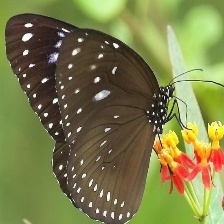
Species: BLUE SPOTTED CROW
Butterfly family (ImageNet category): monarch